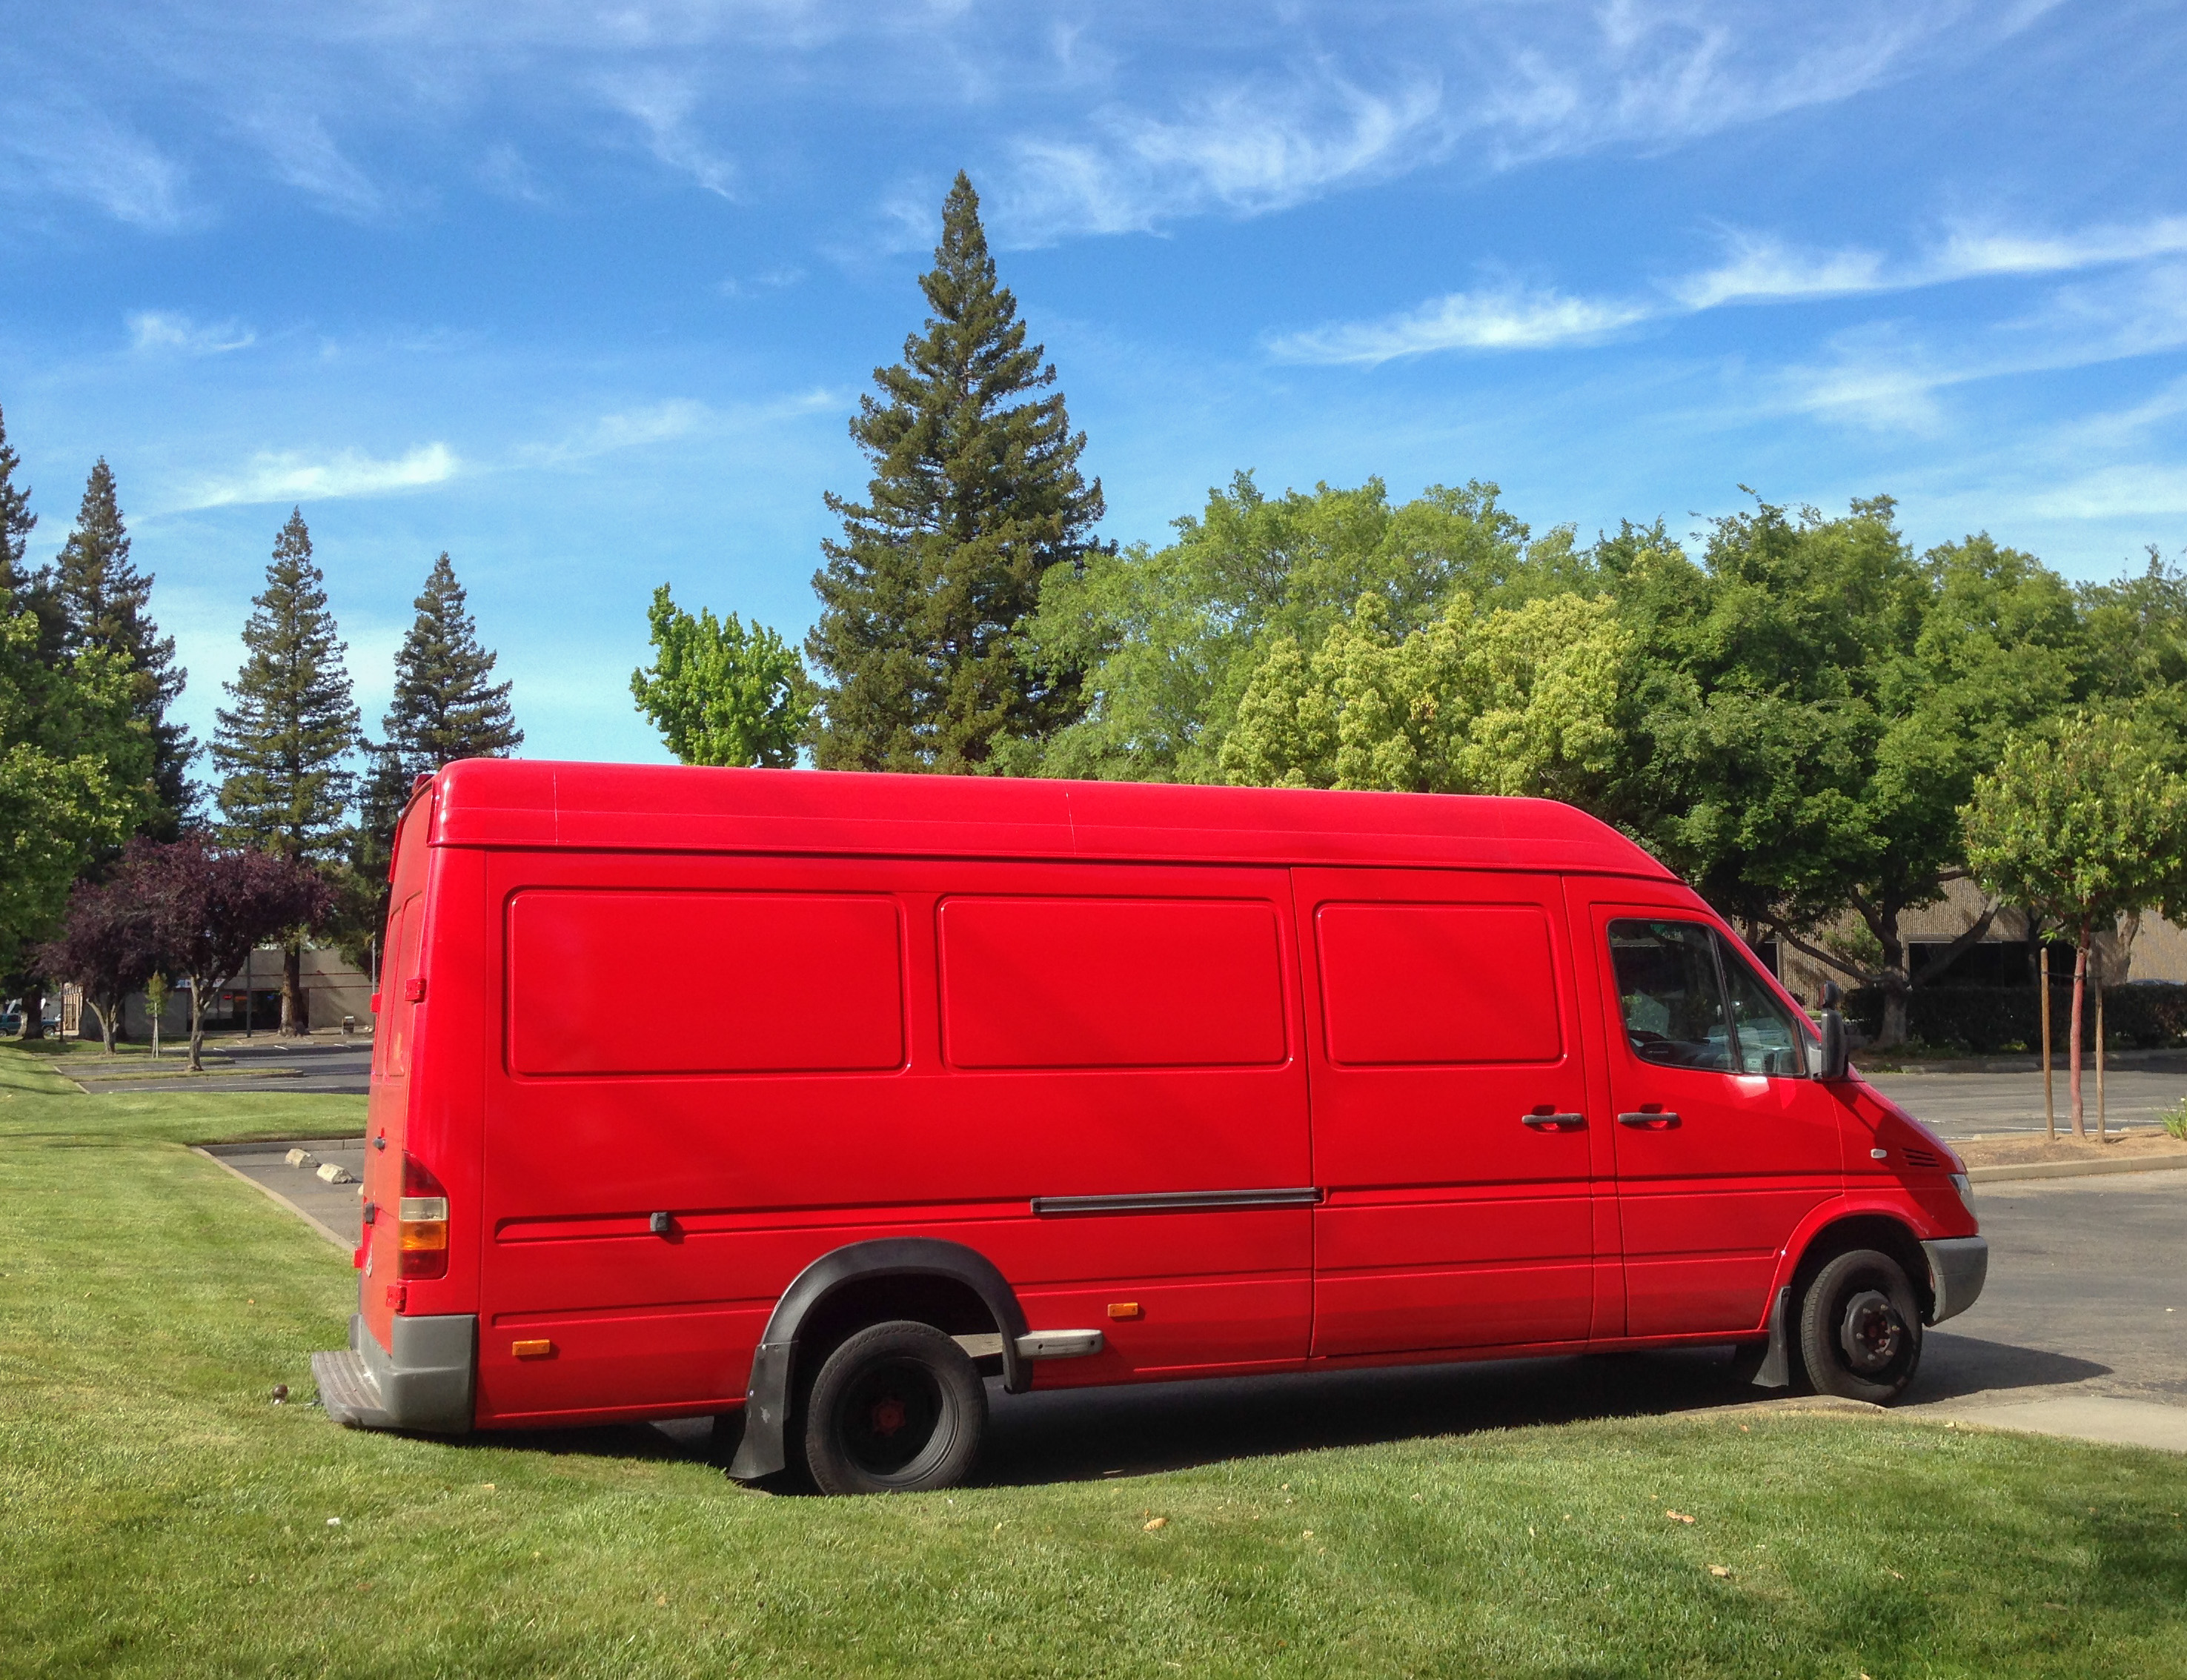
car, van, red, vehicle, 2014, mercedes benz, 365, minibus, sprinter, ranchocordova, 3652014, 365the2014edition, commercial vehicle, land vehicle, recreational vehicle, automobile make, light commercial vehicle, volkswagen crafter